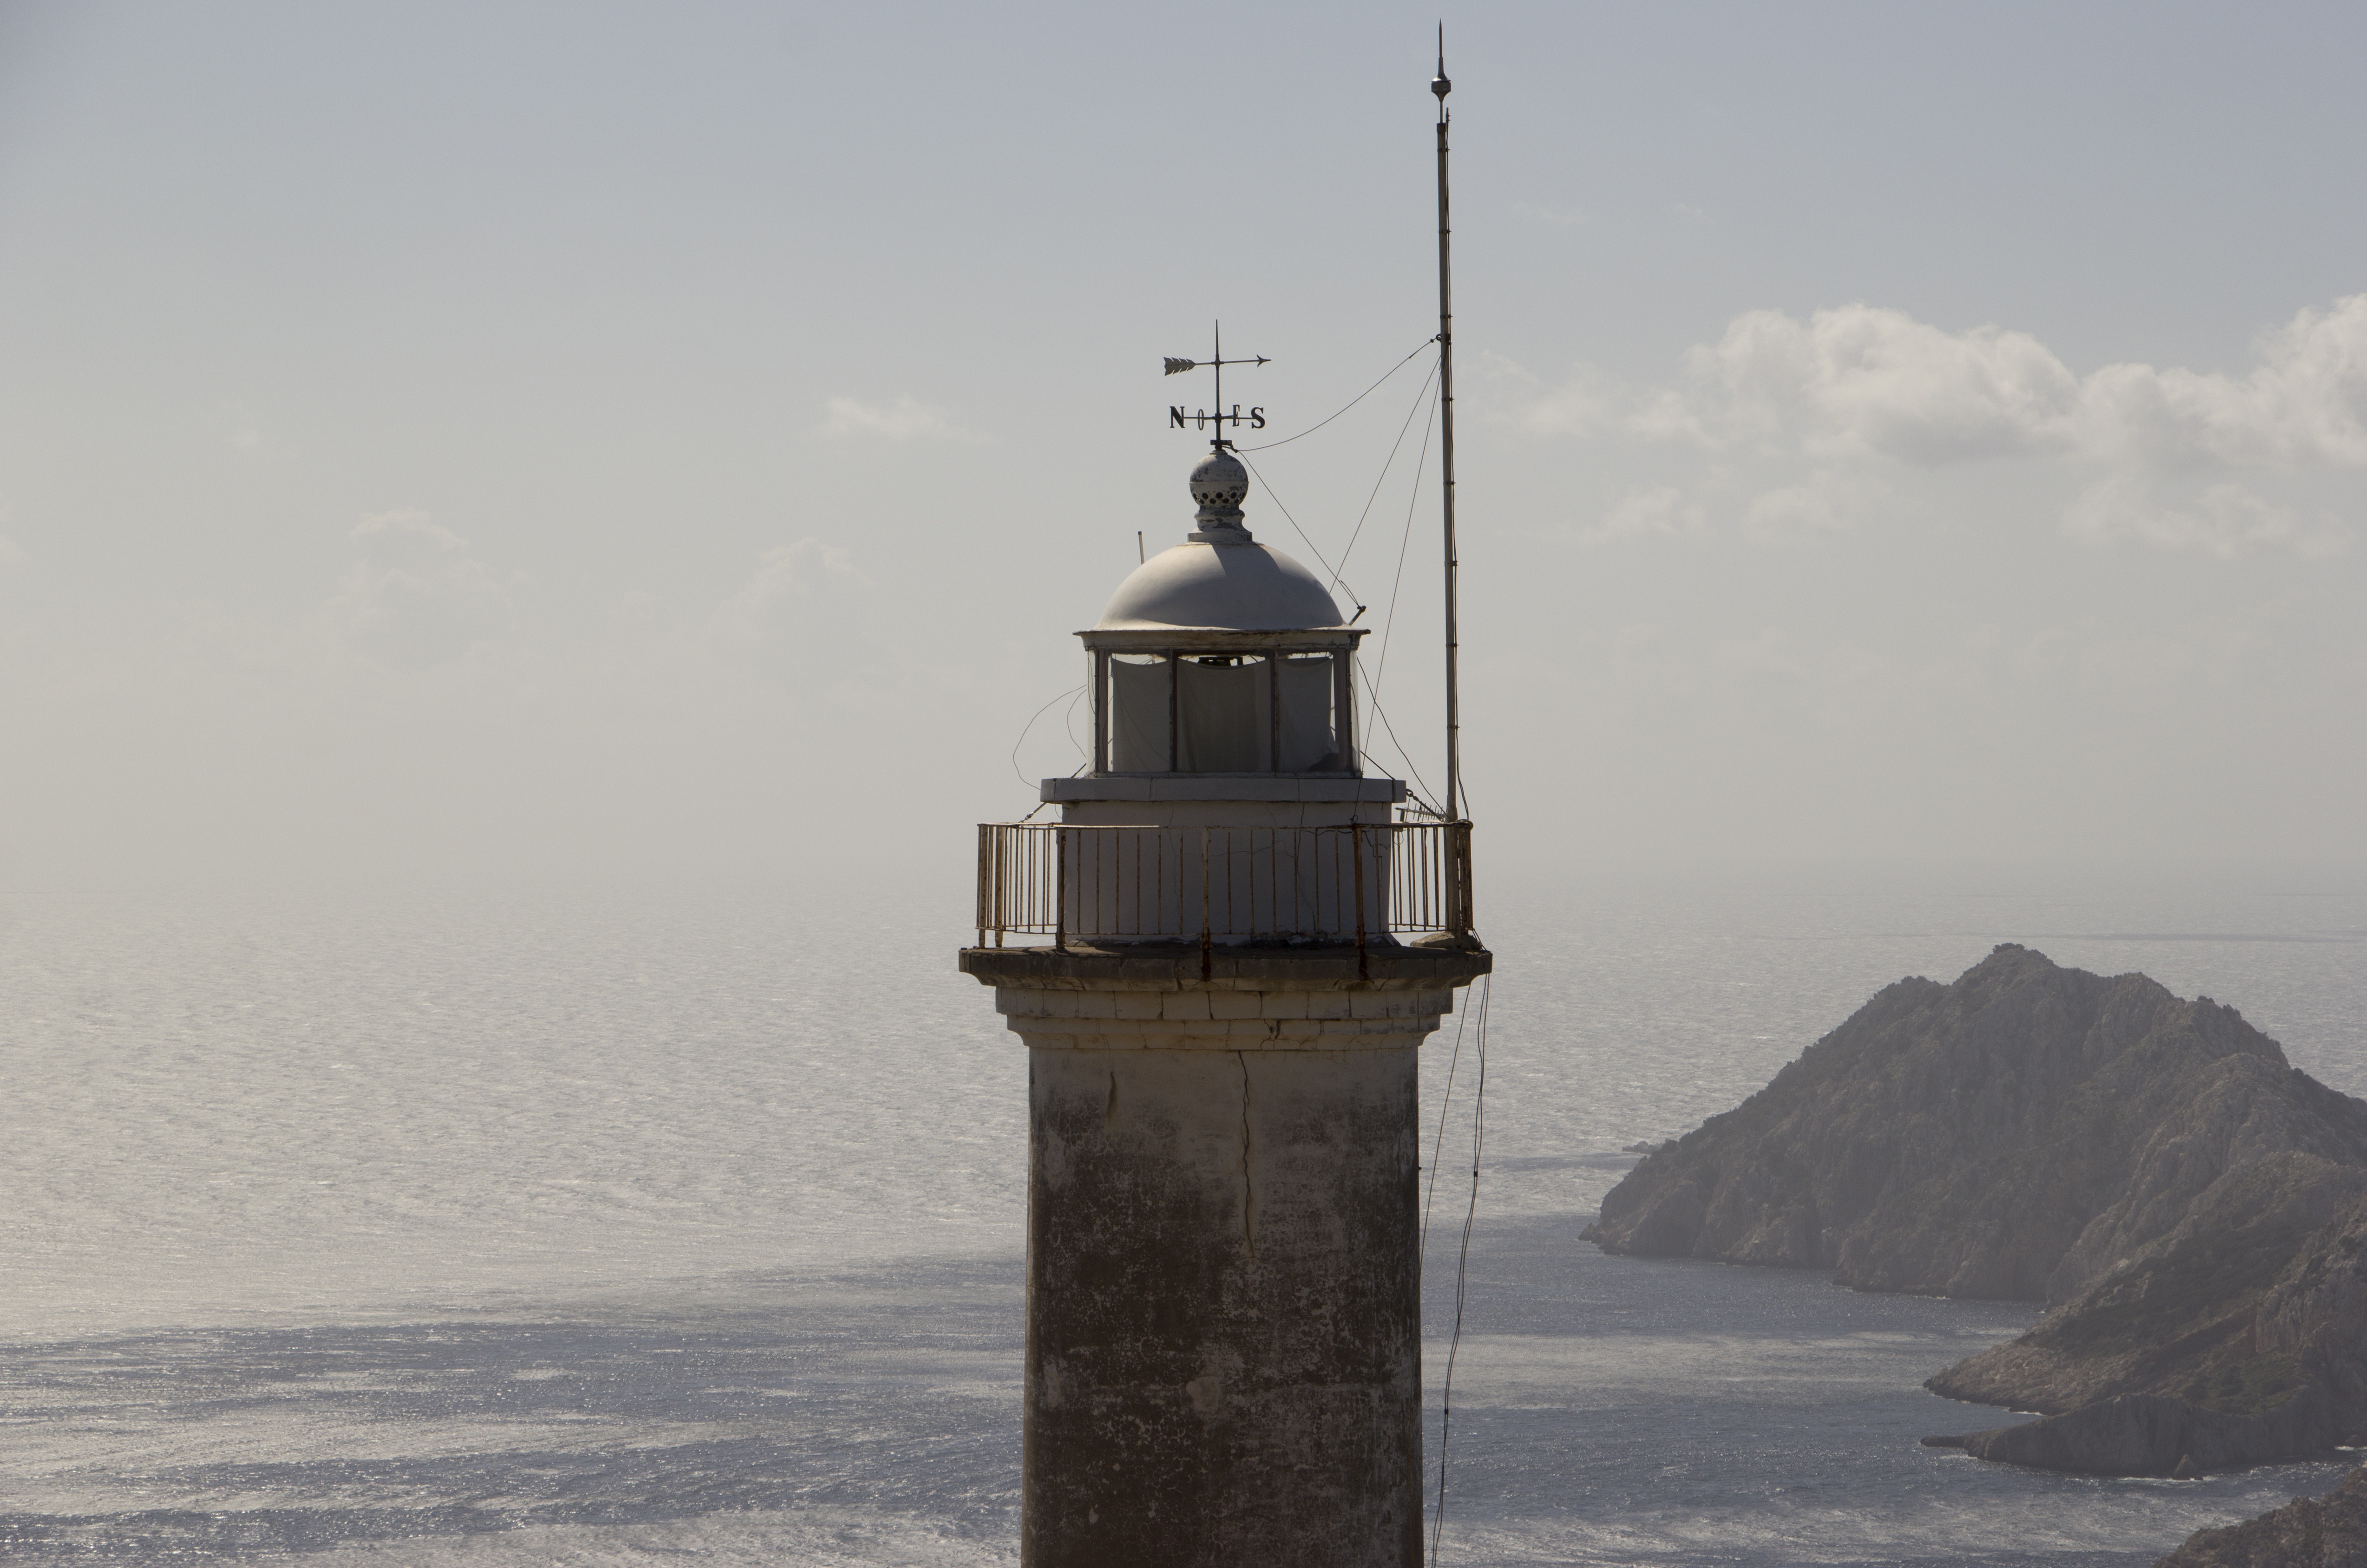
beach, landscape, sea, coast, water, nature, rock, ocean, horizon, light, cloud, lighthouse, sky, house, shore, wave, building, summer, travel, coastline, europe, tower, scenic, seascape, island, landmark, beacon, blue, tourism, nautical, marine, navigation, atlantic